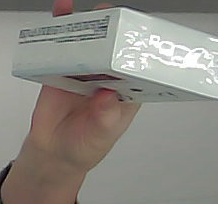
Product: dove_soap